Crystal Ballroom (Melbourne)

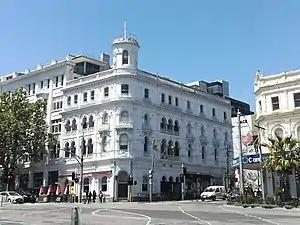
George Hotel, home of the Crystal Ballroom

The Crystal Ballroom (also known as the Seaview Ballroom and the Wintergarden Room) was a music venue that opened in 1978 in St Kilda, an inner suburb of Melbourne, Australia. Located within the George Hotel at 125 Fitzroy Street, it quickly became the epicentre of Melbourne's post-punk scene, launching the careers of The Birthday Party, Dead Can Dance and other local groups, as well as hosting international acts, including The Cure, New Order and The Fall.